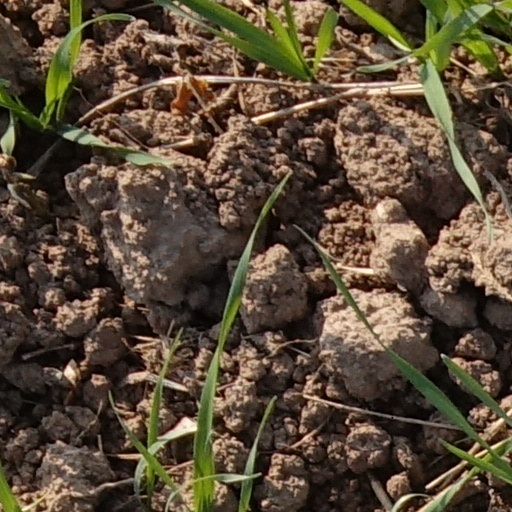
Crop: wheat